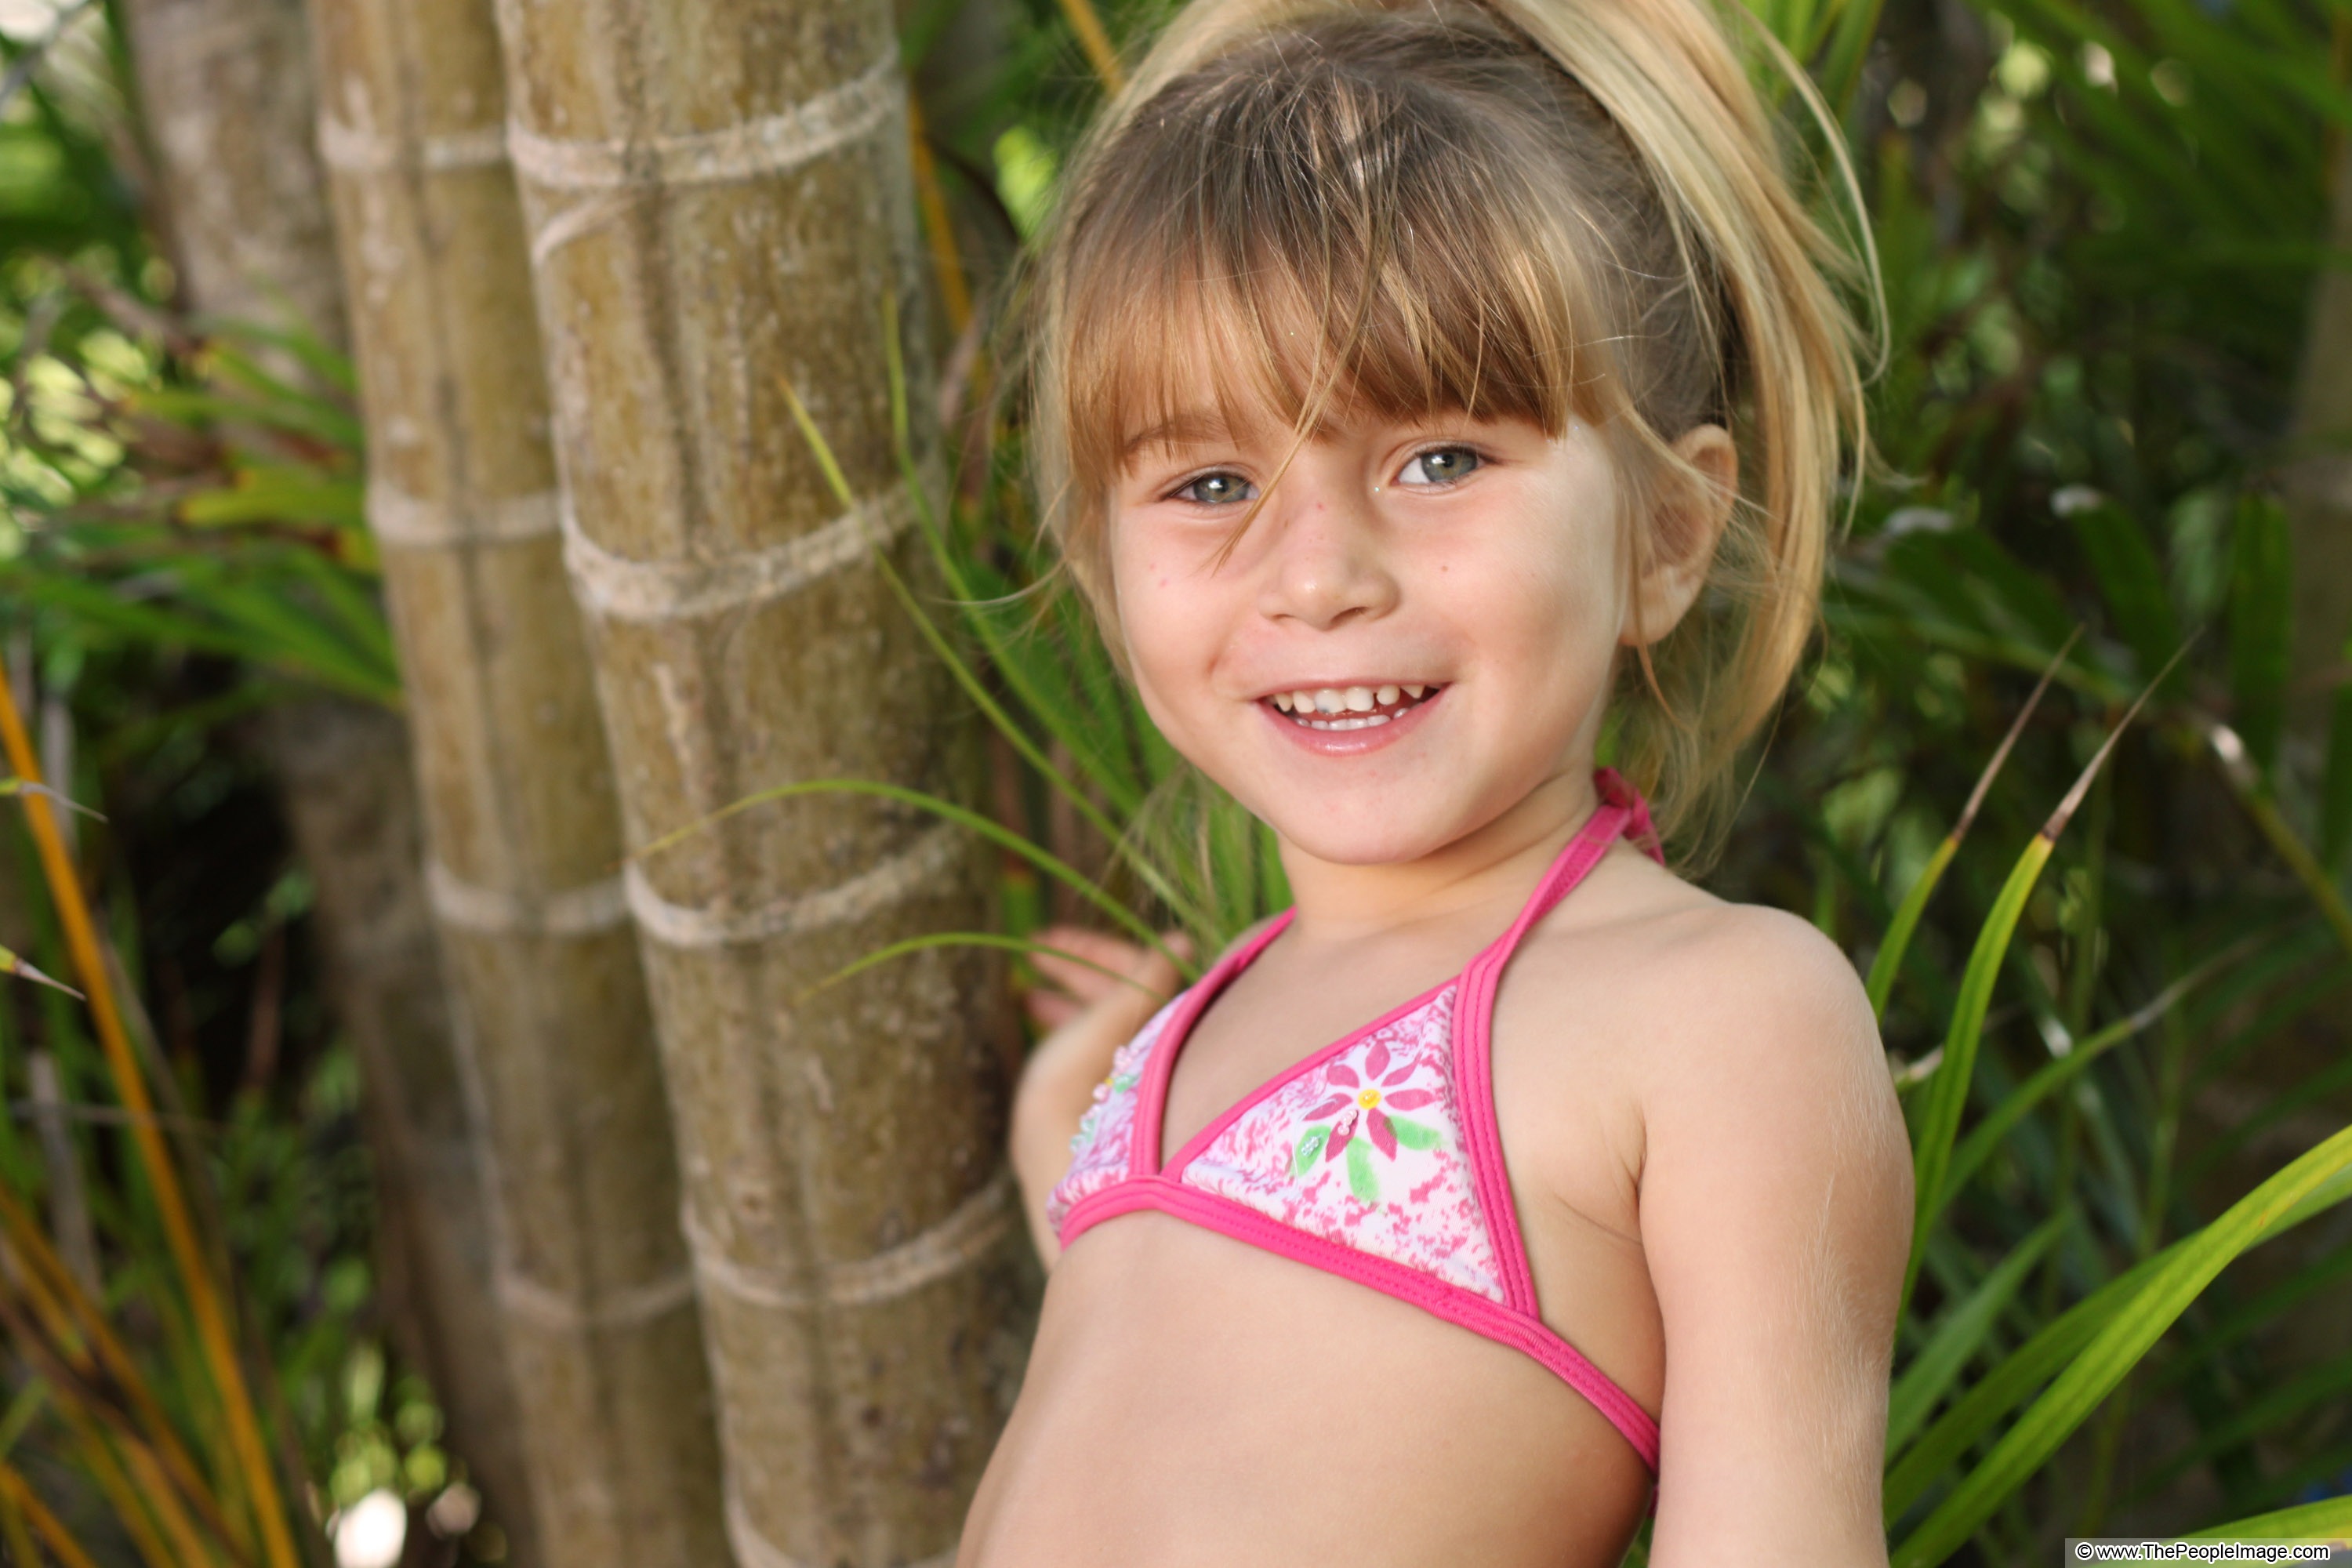
person, people, girl, flower, model, jungle, child, clothing, facial expression, smile, bikini, toddler, skin, beauty, blond, photo shoot, the little girl, a smile, portrait photography